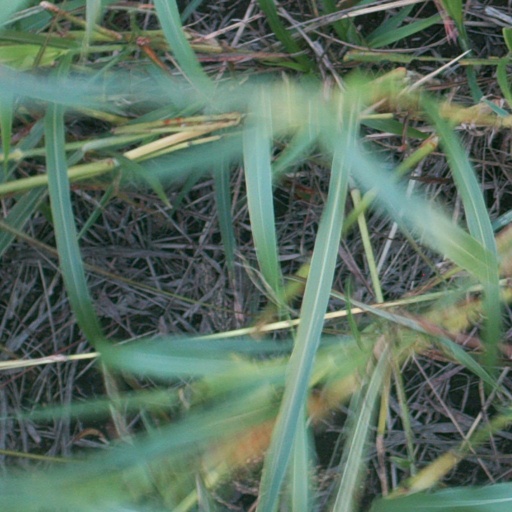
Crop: sorghum